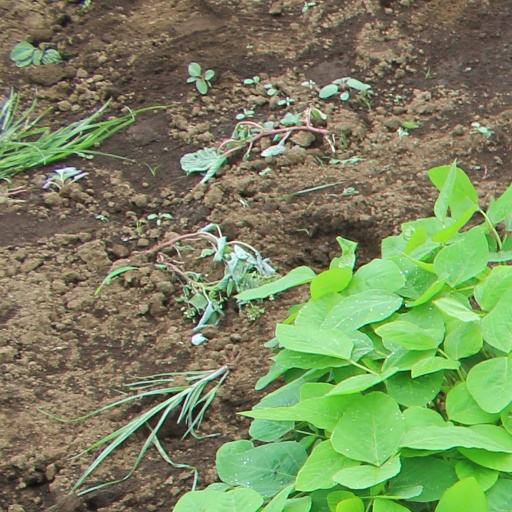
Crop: soybean